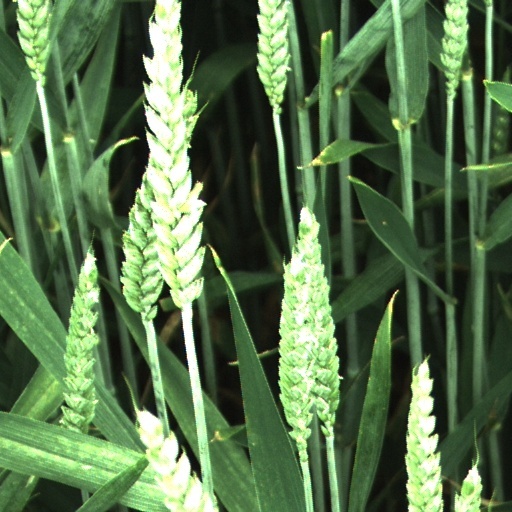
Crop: wheat